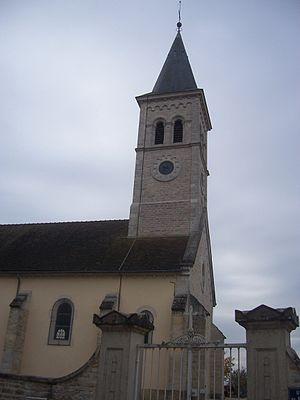
Eglise de Sevrey